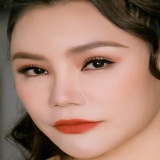
ca sĩ Hồ Quỳnh Hương